Mohammad Zahir Aghbar

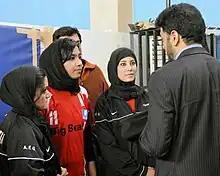
Aghbar congratulating the Afghan Women’s Olympic Basketball Team in 2012

Aghbar served as the head of the Afghanistan National Olympic Committee from 2009 until the election of Fahim Hashimy in 2014. During this time, he supported Abdullah Abdullah's 2014 presidential campaign, including protests against the result, and later served as his security advisor.